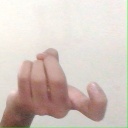
अक्षर: ज